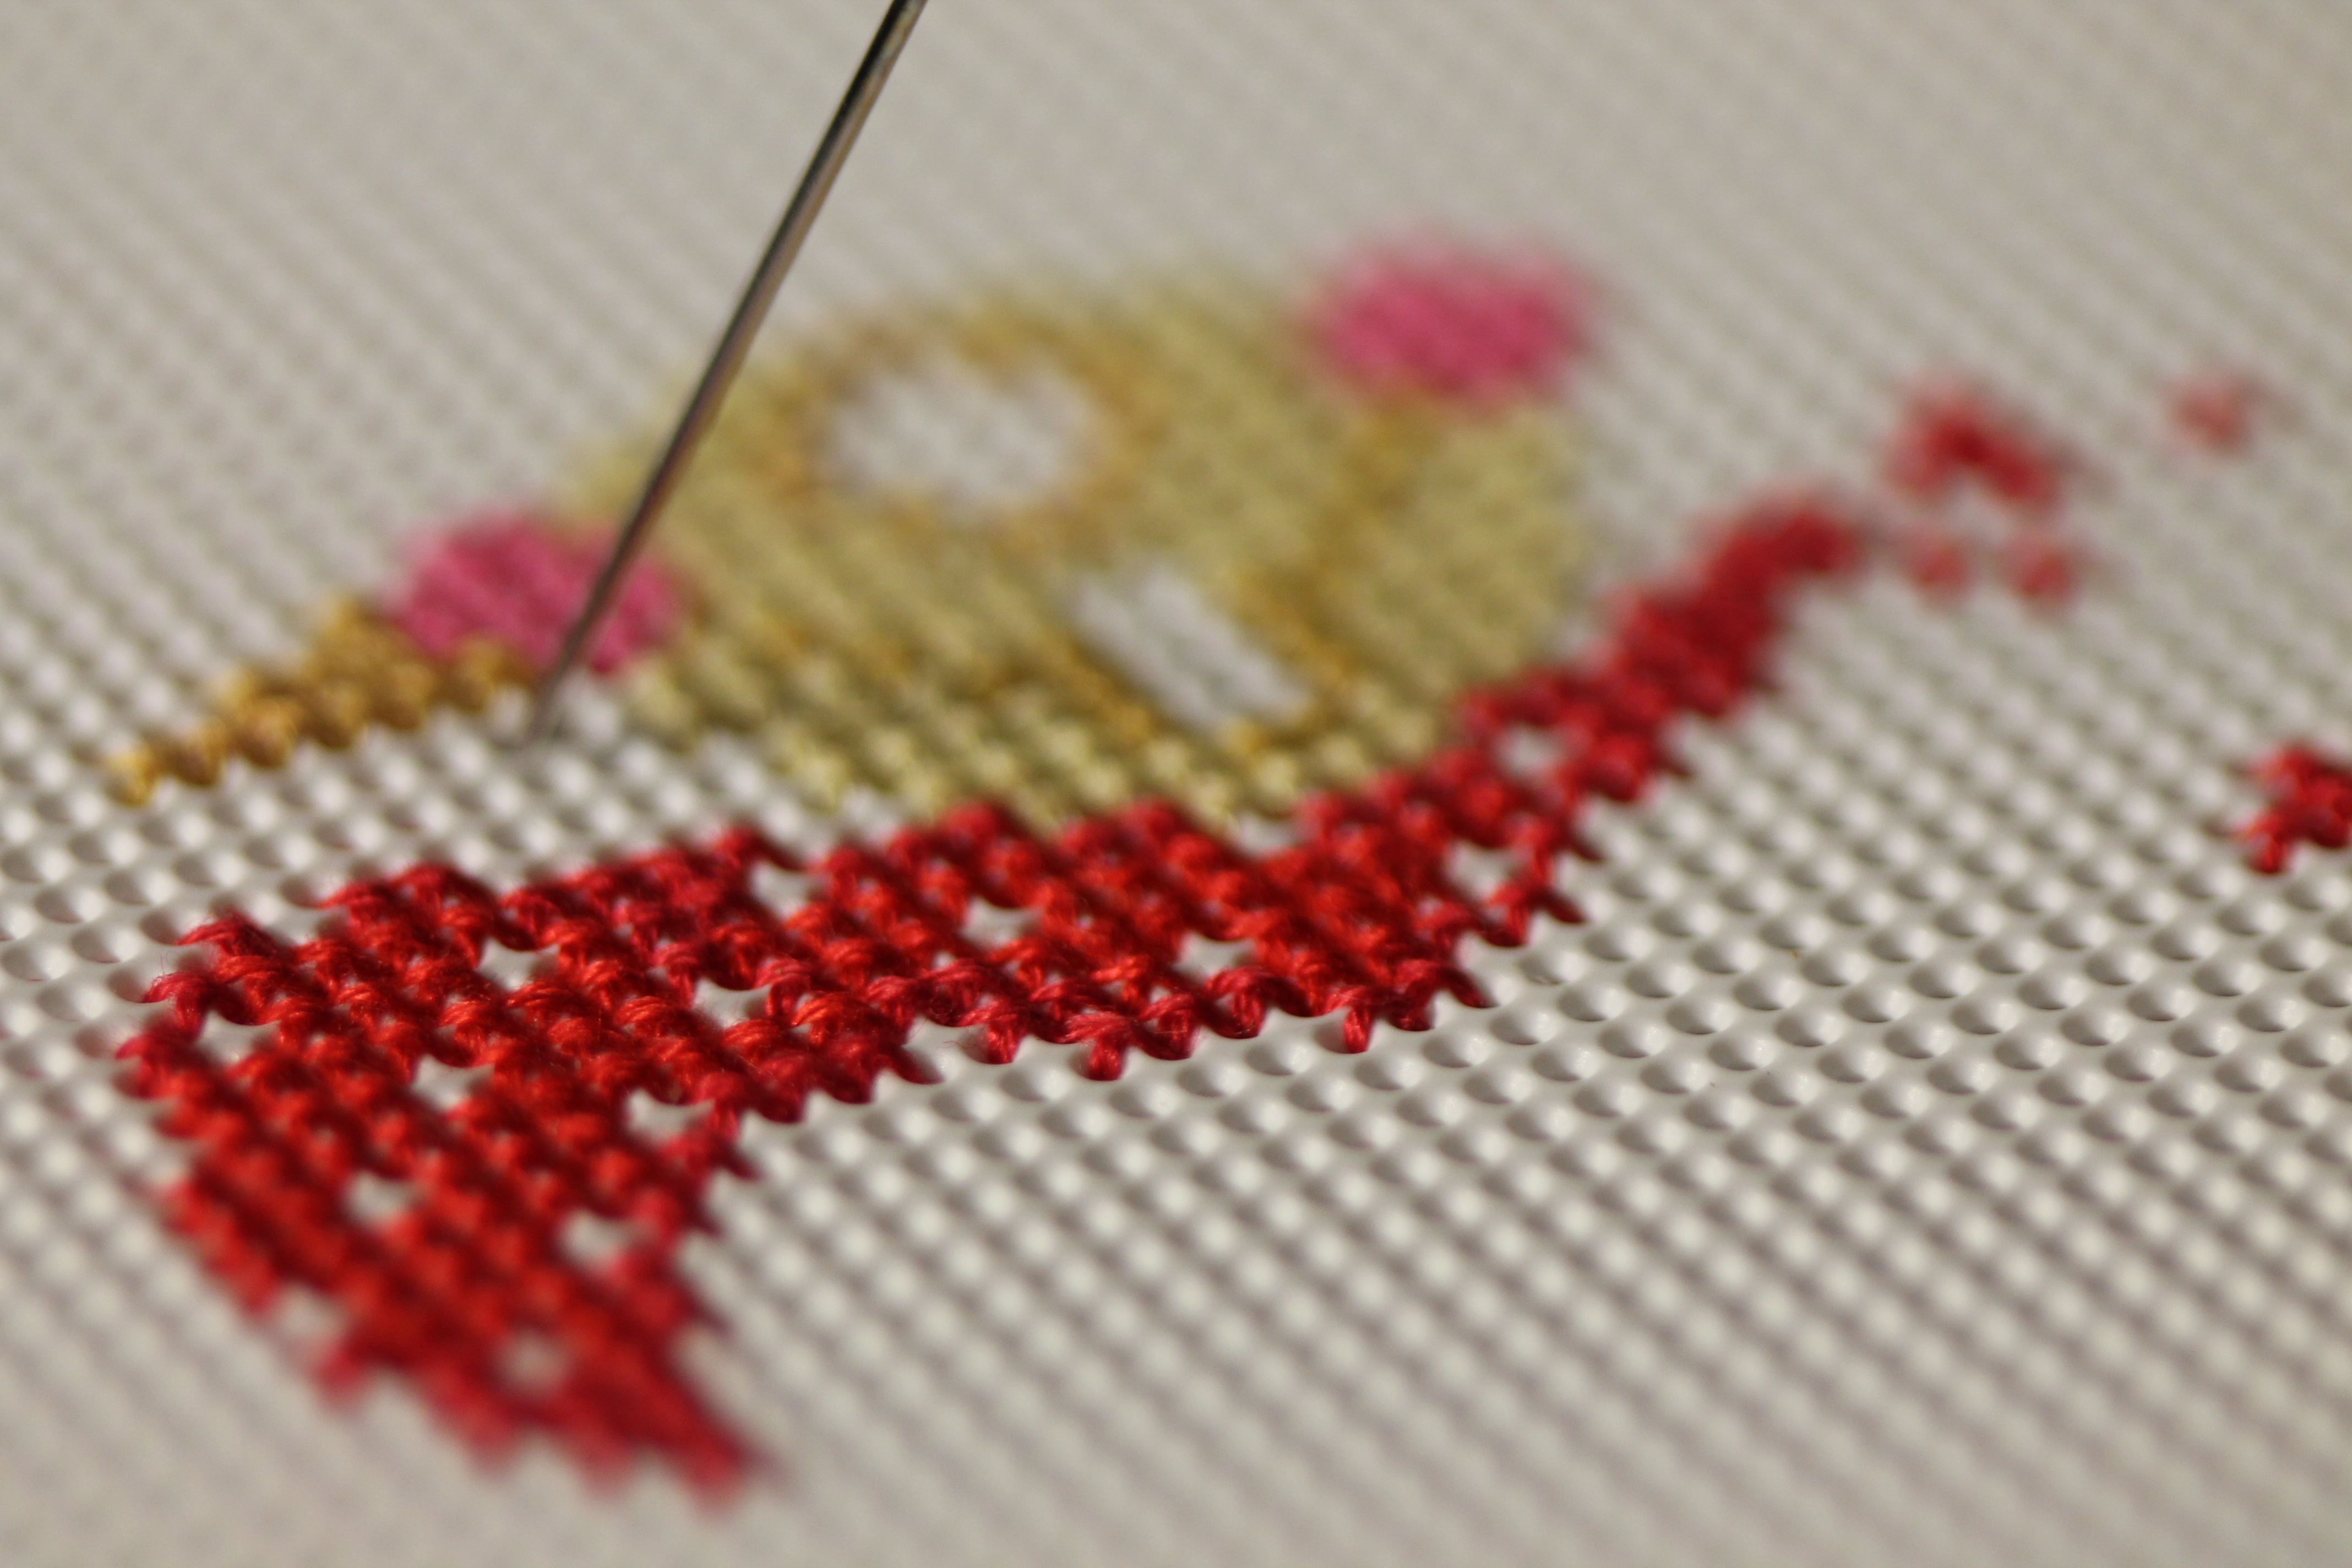
needle, petal, decoration, pattern, red, craft, pink, bead, material, thread, textile, art, shape, stitch, hobby, embroidery, cross stitch, jewelry making, needlecraft, fashion accessory, aida cloth